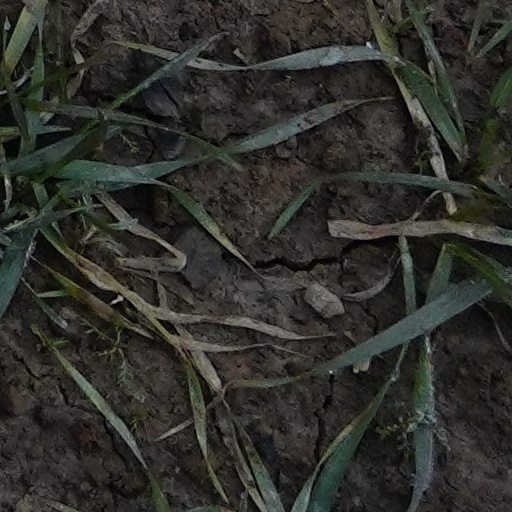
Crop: wheat